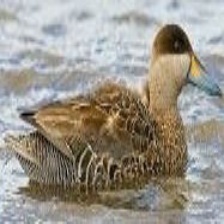
Species: PUNA TEAL
Scientific name: ANAS PUNA
ImageNet parent category: drake